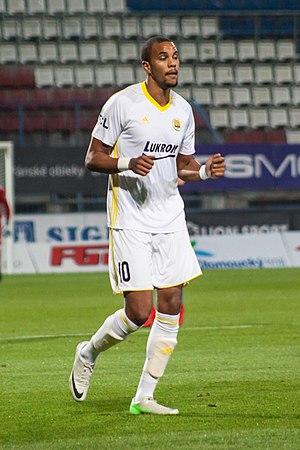
Jean-David Beauguel est un footballeur français né le 21 mars 1992 à Strasbourg. Il évolue au poste d'attaquant au FC Viktoria Plzen dans le championnat tchèque.